Cristina Fernández de Kirchner

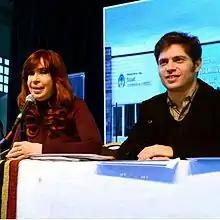
Fernández de Kirchner with minister of economy Axel Kicillof

When she first took office, Cristina Kirchner replaced the previous minister of economy, Miguel Gustavo Peirano, who had been appointed by her husband as former president. Peirano was succeeded by Martín Lousteau in December 2007. He served as the first of several ministers of economy under her presidency. The attempt to increase taxes on agricultural exports caused a conflict with the agricultural sector and protests broke out. As a result, taxes were not increased, and Lousteau resigned by April 2008, only a few months after he had been appointed. He was replaced by Argentina's tax agency chief Carlos Rafael Fernández. As an alternative to increasing taxes, and facing debt payments the following year, the government nationalized private pension funds, known as ""Administradoras de Fondos de Jubilaciones y Pensiones"" (AFJP). The amount of money involved in this operation was nearly 30 billion dollars, and debt obligations were nearly 24 billion dollars. The nationalization was justified by the president as government protectionism during the crisis and compared with the bank bailouts in Europe and the United States. It was criticized as a threat to property rights and the rule of law. Fernández resigned after the Kirchnerist defeat in the 2009 elections, and was replaced by Amado Boudou, president of the ANSES which had worked for that nationalization. Although inflation was nearing 25% and on the rise, Boudou did not consider it a significant problem. In January 2010, Fernández de Kirchner created the bicentennial fund employing a necessity and urgency decree in order to pay debt obligations with foreign-exchange reserves. Martín Redrado, president of the Central Bank, refused to implement it, and was fired by another decree. Judge María José Sarmiento annulled both decrees on the grounds that the Central Bank was independent. Redrado resigned one month later and was replaced by Mercedes Marcó del Pont.